Granite Mountain (Texas)

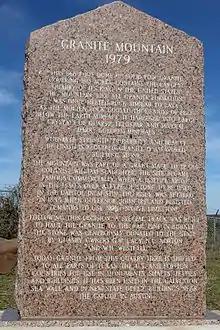
Historical marker

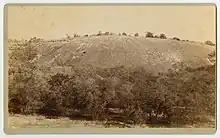
Granite Mountain as it existed in 1890

Granite Mountain is a solid dome, also known as a bornhardt, of pink granite (pink granite is also known as Sunset Red) rising over 860 feet one mile west of Marble Falls, Texas. Since quarry operations began in the late 19th century, the distinctive pink-red colored rock has been used in the construction of the Texas State Capitol in Austin, Texas, and also for the construction of the Galveston Seawall. In 1882, three businessmen and the owners of Granite Mountain, G. W. Lacy (of the Lacy Lans Ranch), N. L. Norton and W. H. Westfall, donated the amount of granite necessary to build the Texas State Capitol. The mountain no longer looks like a geographic feature because of the heavy mining, which has fully covered its surface. A similar but much larger area known as Enchanted Rock State Natural Area can be seen in its undisturbed state west of Marble Falls near Fredericksburg, Texas.